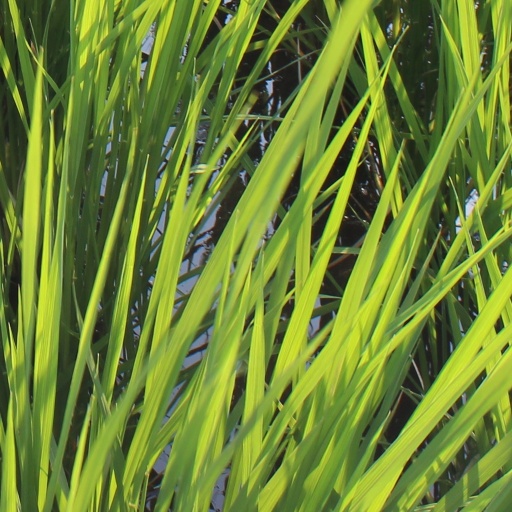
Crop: rice